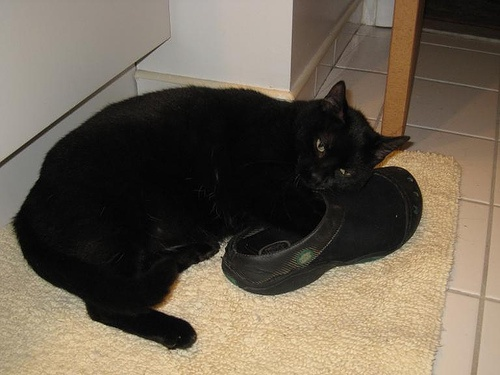
a black cat is lying on a black shoe and a rug
A black cat laying next to a black shoe.
A black cat curled up to a shoe on a rug.
There is a black cat curled up next to a shoe.
a cat is laying down by someones shoe